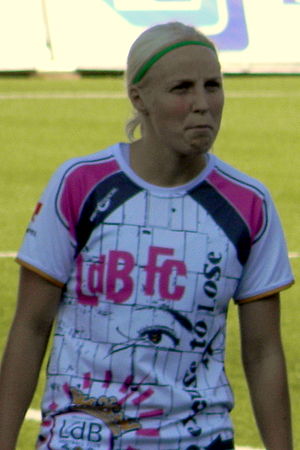
Christina Ørntoft
Christina Ørntoft
Christina Øyangen Ørntoft er en dansk tidligere fodboldspiller, der i sin aktive karriere spillede i Skovlunde, Brøndby og LdB Malmö FC samt på det danske landshold.